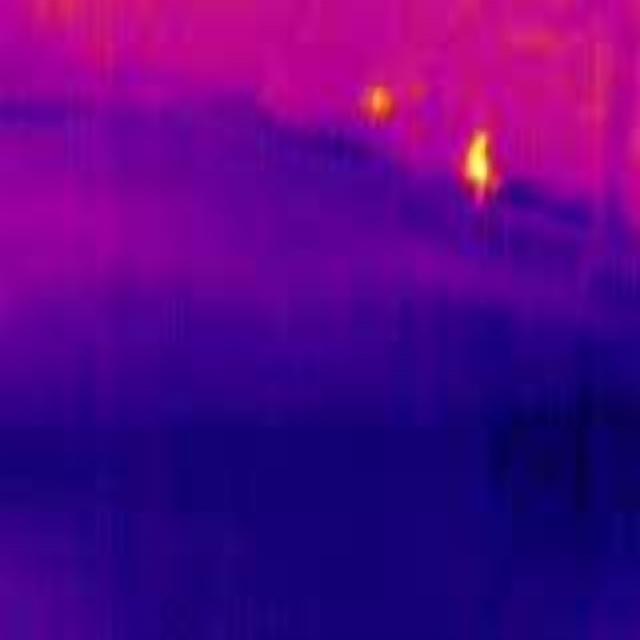
Detected objects:
label: person